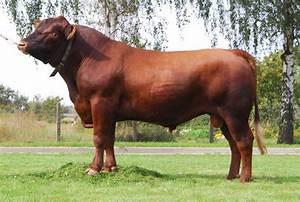
cow